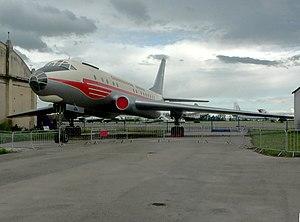
Le Musée de l'aviation de Prague-Kbely est un musée praguois principalement consacré à l'histoire de l'aviation militaire et civile tchécoslovaque puis tchèque.